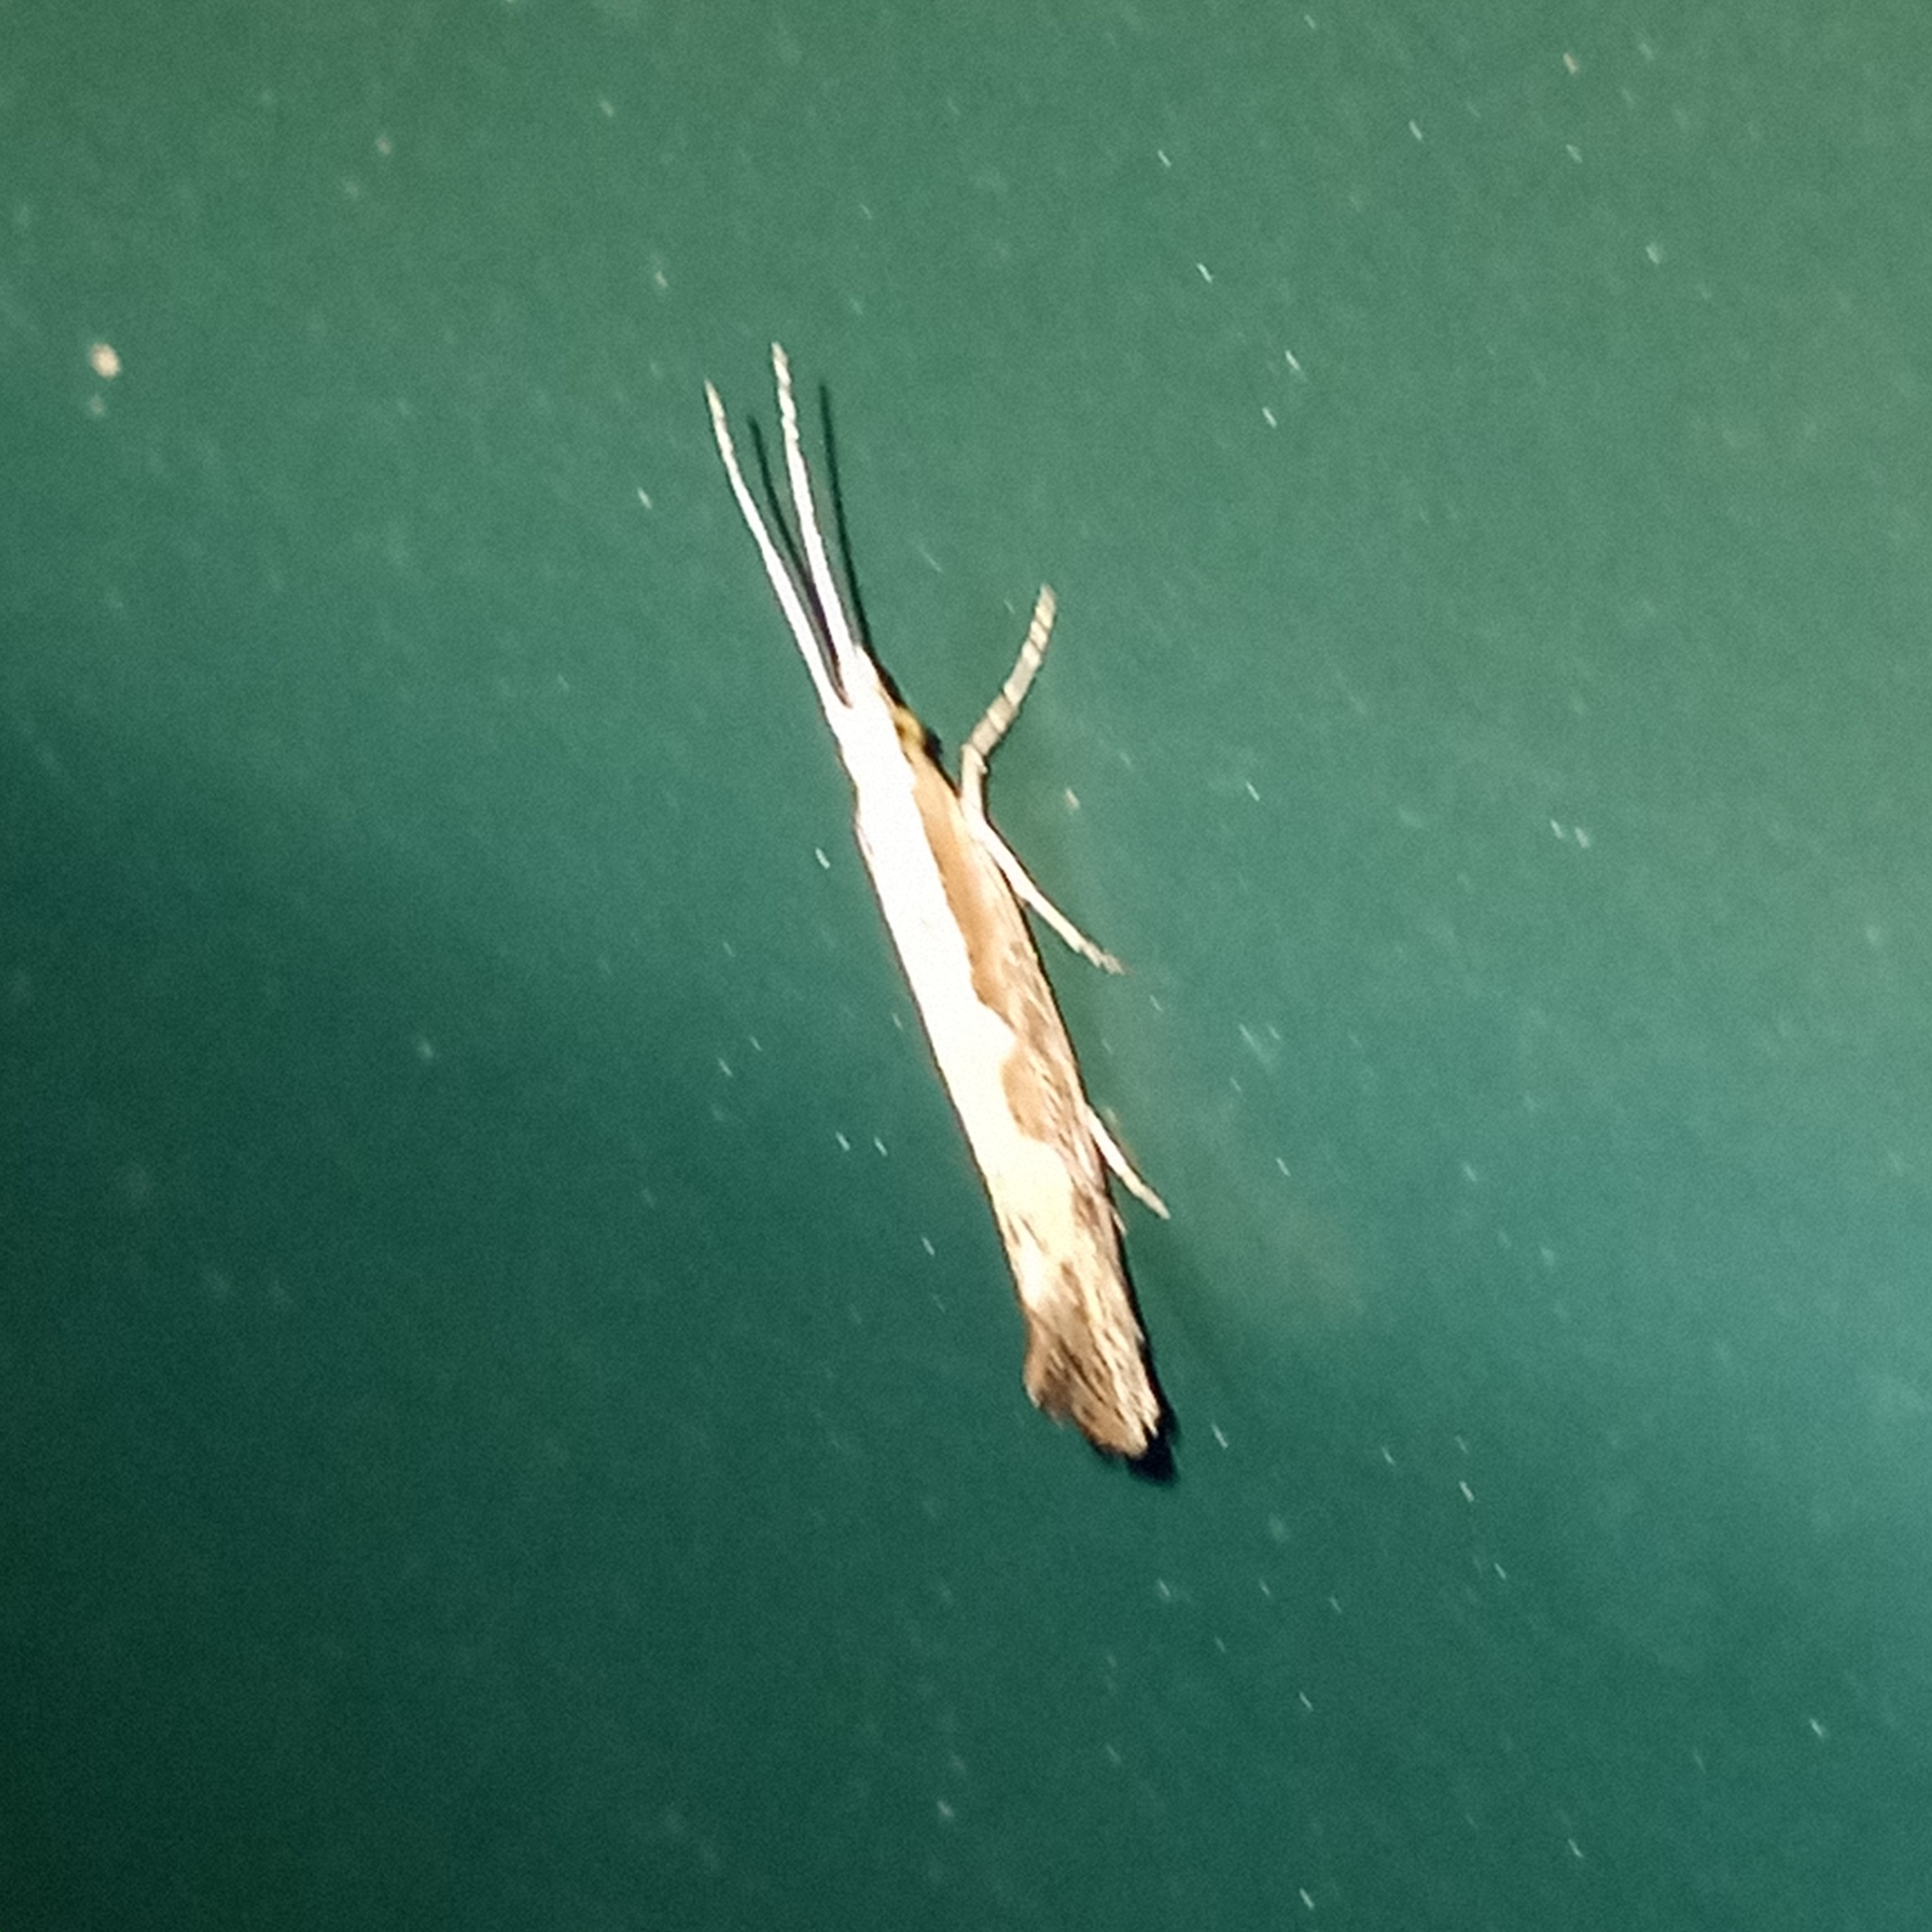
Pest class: diamondback_moth